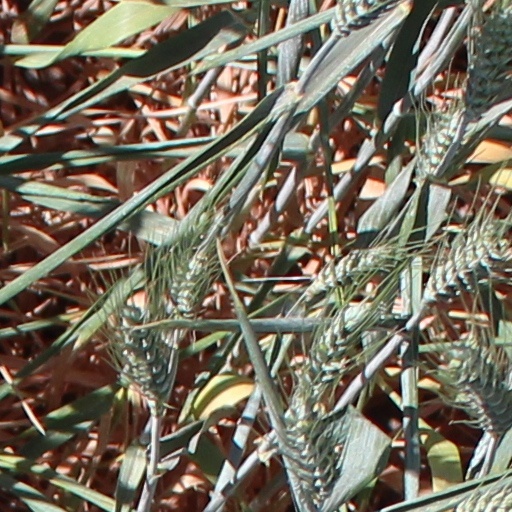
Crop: wheat